Inglewood, Cheshire

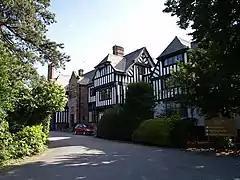
Inglewood

Inglewood is a house to the north-west of the village of Ledsham, Cheshire, England. It was built in 1909, but is dated 1915. The house was built for Frederick H. Fox, a Liverpool millionaire who made his fortune in marine insurance. It was later one of the seats of the Gordon family. As of 2011 it is a hotel called Inglewood Manor Hotel. The house is mainly half-timbered, with stone dressings, and brick chimneys decorated with diapering. It is roofed with Lakeland slate. Its architectural style is late Arts and Crafts. The house has a rectangular plan, with three fronts in two and three storeys. The entrance is on the east front, which has eight bays; the south and west fronts each have five bays. On the south side is a balcony overlooking the gardens. The house is recorded in the National Heritage List for England as a designated Grade II listed building. Also listed Grade II are the south and west terrace walls of the garden, and the east terrace walls and a pergola.